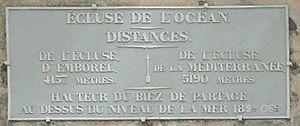
Plaque d'Écluse de l'Océan, typique du Canal du Midi (France)
Le canal du Midi est un canal de navigation français à bief de partage qui relie Toulouse à la mer Méditerranée depuis le xviiᵉ siècle. D'abord nommé « canal royal de Languedoc », les révolutionnaires le rebaptisent en 1789 « canal du Midi ». À partir du xixᵉ siècle, le canal latéral à la Garonne, qui double la Garonne de Bordeaux à Toulouse, prolonge le canal du Midi pour fournir une voie navigable de l'océan Atlantique à la mer Méditerranée : l'ensemble des deux canaux est dénommé « canal des Deux-Mers ».
L'écluse de l'Océan est une écluse à chambre unique sur le canal du Midi, dans le Sud-Ouest de la France. Elle est parfois nommée écluse de Naurouze car c'est l'écluse la plus proche du seuil de Naurouze. Les écluses adjacentes sont l'écluse de la Méditerranée, 5 190 m à l'est et l'écluse d'Emborrel, 4 157 m à l'ouest. L'écluse de l’Océan marque le début de la section ascendante du canal en allant de l'ouest vers l'est.